Edmund Pendleton

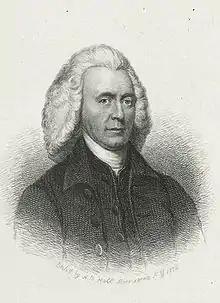
An 1872 engraving of Pendleton by H.B. Hall

Edmund Pendleton (September 9, 1721 – October 23, 1803) was an American planter, politician, lawyer, and judge. He served in the Virginia legislature before and during the American Revolutionary War, becoming the first speaker of the Virginia House of Delegates (which succeeded the House of Burgesses terminated by Virginia's last colonial Governor, Lord Dunmore). Pendleton attended the First Continental Congress as one of Virginia's delegates alongside George Washington and Patrick Henry, signed the Continental Association, and led the conventions both wherein Virginia declared independence (1776) and adopted the United States Constitution (1788).